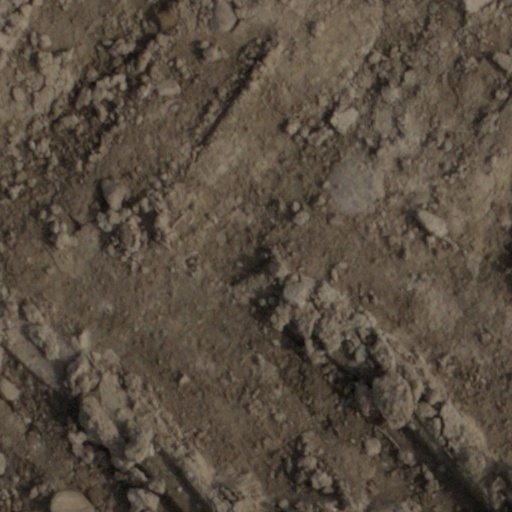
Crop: wheat